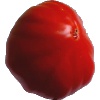
Label: Tomato 3